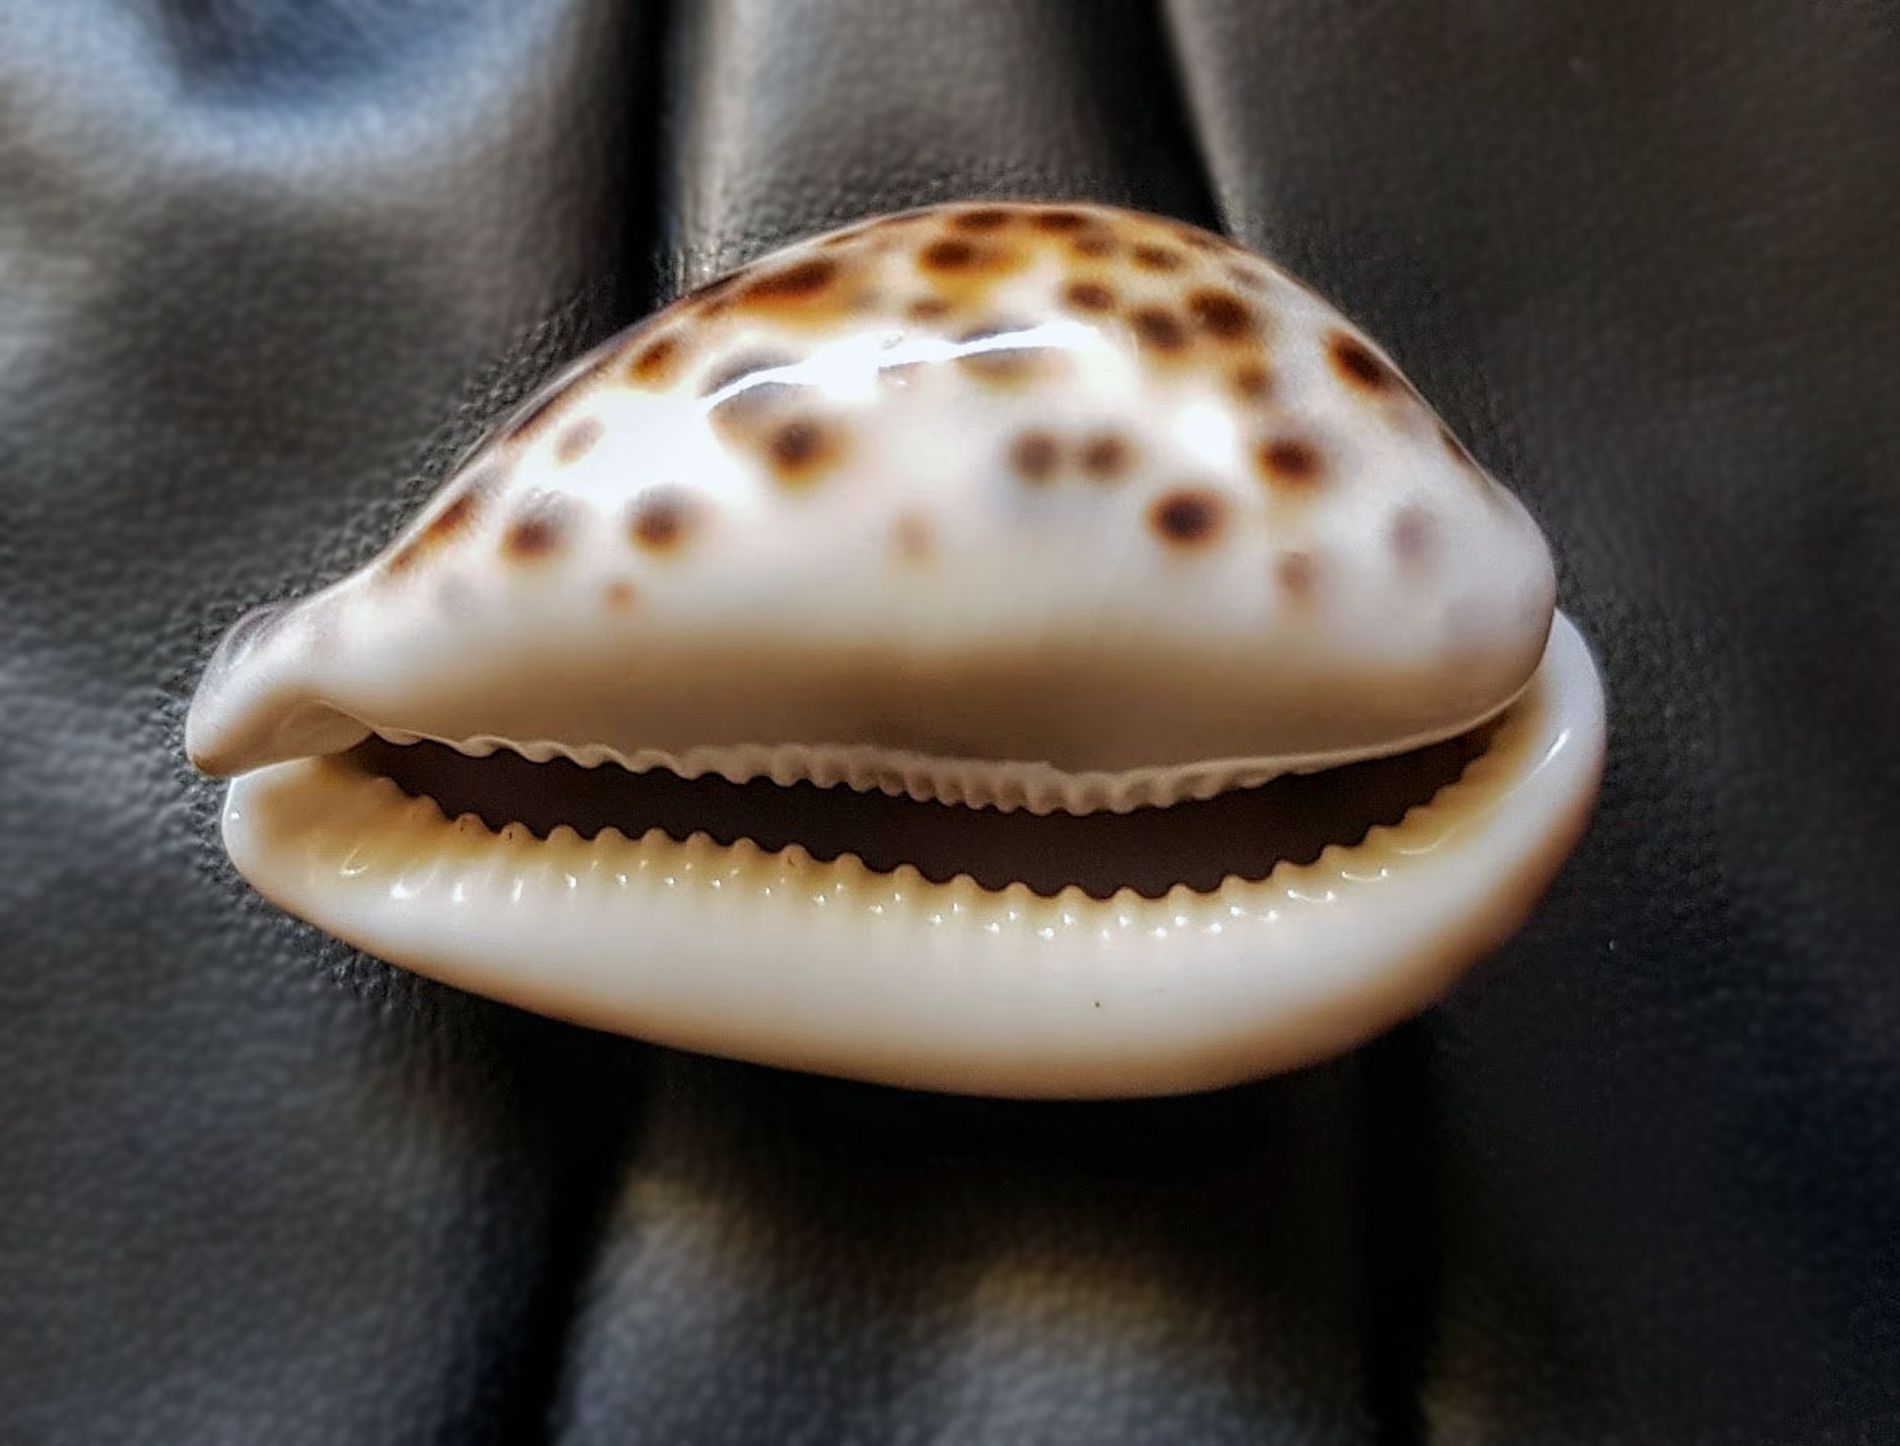
Seashell on a black leather
The picture shows a piece of seashell callled Cypraea tigris on a black piece of leather.
The shell appears bright white with brown dots scattered randomly on the surface of the shell, giving it a beautiful appearance.
Shot in macro angle, the photograph captures a piece of seashell called Cypraea tigris on a black piece of leather.
The color palette consists of bright creamy white with dark brown spots for seashell and black color for leather in the background.
The composition shows the shell's curved form and opening structure.
Labels: Animal, Invertebrate, Sea Life, Seashell, Clam, Food, Seafood, Plate, Conch, Leather